Pollo Campero

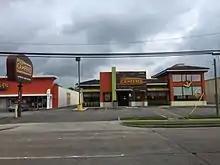
Pollo Campero Bellaire, a Pollo Campero restaurant in Gulfton, Houston, Texas, United States

Pollo Campero International headquarters are located in Dallas, Texas. The current facility is in of area in the Hidden Grove office building in North Dallas. The headquarters was previously in a area in Lincoln Center, but moved in 2016.